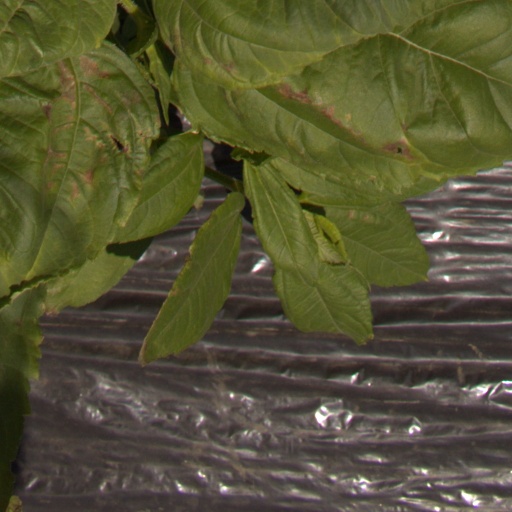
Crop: Jerusalem artichoke